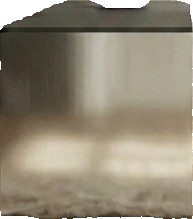
Surface category: table